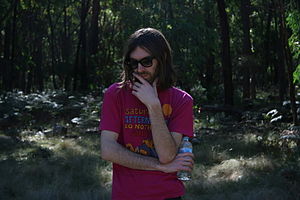
Breakbot
Breakbot, 2008
Breakbot er en dj og electroproducer fra Frankrig. Breakbot har kontrakt med det franske pladeselskab Ed Banger Records. Han udgav sin første ep Happy Rabbit i 2007 og udgav i 2010 ep'en Baby, I'm Yours.